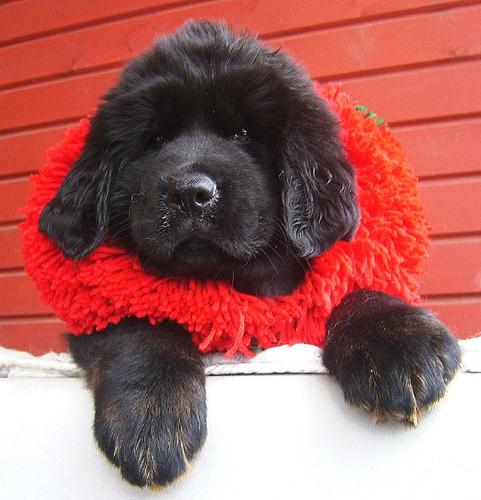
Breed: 205-n000030-Tibetan_mastiff